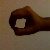
The image shows a hand gesture representing the number 0 in Indian Sign Language.